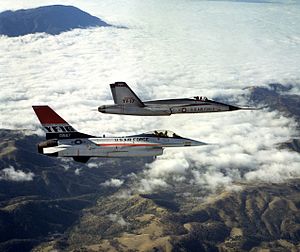
General Dynamics F-16 Fighting Falcon / Udvikling / Lightweight Fighter program / Finalisterne udvalgt
Et luftfoto af YF-16 (i forgrunden) og Northrop YF-17, begge bevæbnet med AIM-9 Sidewinder missiler
General Dynamics F-16 Fighting Falcon er en enmotors supersonisk multirolle jagerbomber, oprindeligt udviklet af General Dynamics for United States Air Force. Designet som en dagjager, beregnet på at opnå luftoverlegenhed, blev flyet videreudviklet til et succesfuldt bombefly/natjager/altvejrsjager multirollefly. Over 4.600 fly er blevet bygget siden produktionen blev godkendt i 1976. Selv om flyet ikke længere bliver indkøbt af U.S. Air Force, bliver forbedrede versioner stadig solgt til eksportkunder. I 1993 solgte General Dynamics sin flyproduktion til Lockheed Corporation, som senere blev en del af Lockheed Martin efter en sammenlæging i 1995 med Martin Marietta.